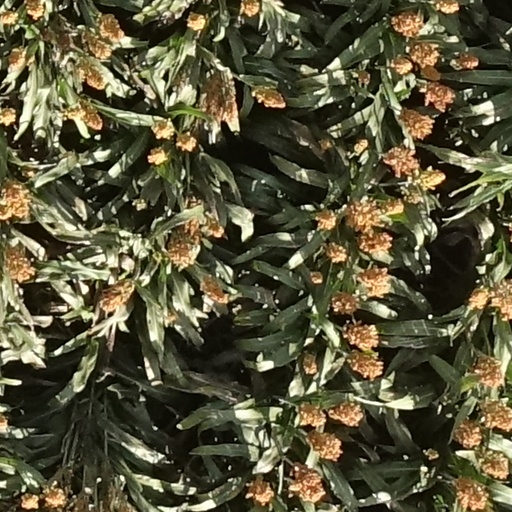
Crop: sorghum